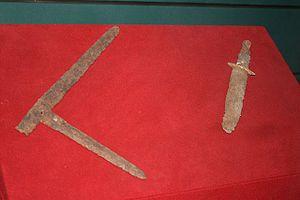
La période dynastie Han est une période charnière dans l'histoire prémoderne des sciences et des technologies en Chine, puisqu'elle a été témoin d'avancées majeures dans ces domaines.
La dynastie Han qui règne sur la Chine de 206 av. J.-C. à 220 apr. J.-C., est fondée par Liu Bang, un chef de guerre d'origine paysanne qui est passé à la postérité sous le nom d'empereur Han Gaozu. Seconde dynastie impériale chinoise, elle succède à la dynastie Qin, qui a unifié la Chine après avoir conquis tous les Royaumes combattants et est suivie de la période des Trois Royaumes.